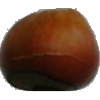
Label: nut_forest